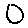
Label: 0